Santiago José Celis

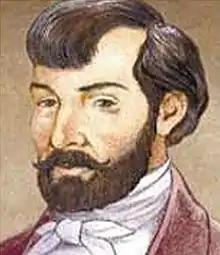
Santiago José Celis

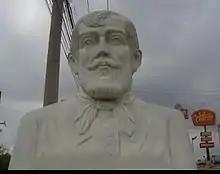
Bust of Celis in San Salvador.

Santiago José Celis (1782 in Ahuachapán – April 16, 1814 in San Salvador, El Salvador) was a Salvadoran physician who participated in the 1811 Independence Movement.